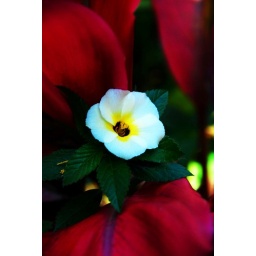
white flower in the morning